Byzantine Empire

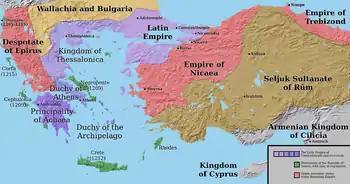
A map showing the competing states after the Fourth Crusade.

Byzantine territories fragmented into competing political entities. The crusaders crowned Baldwin I as the ruler of a new Latin Empire in Constantinople; it soon suffered a crushing defeat against the Bulgarians in 1205. It also failed to expand west or east, where three Greek successor states had formed: the Empire of Nicaea and the Empire of Trebizond in Asia Minor, and the Despotate of Epirus on the Adriatic. The Venetians acquired many ports and islands, and the Principality of Achaea emerged in southern Greece. Trebizond lost the key port of Sinope in 1214 and thereafter was unable to affect matters away from the southeastern Black Sea. For a time, it seemed that Epirus was the one most likely to reclaim Constantinople from the Latins, and its ruler Theodore Doukas crowned himself emperor, but he suffered a critical defeat at the Battle of Klokotnitsa in 1230, and Epirote power waned.